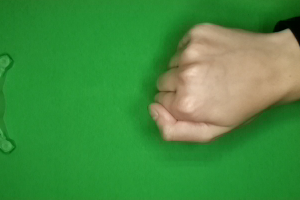
Label: rock